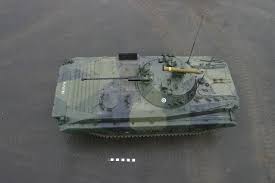
Label: BMP-2